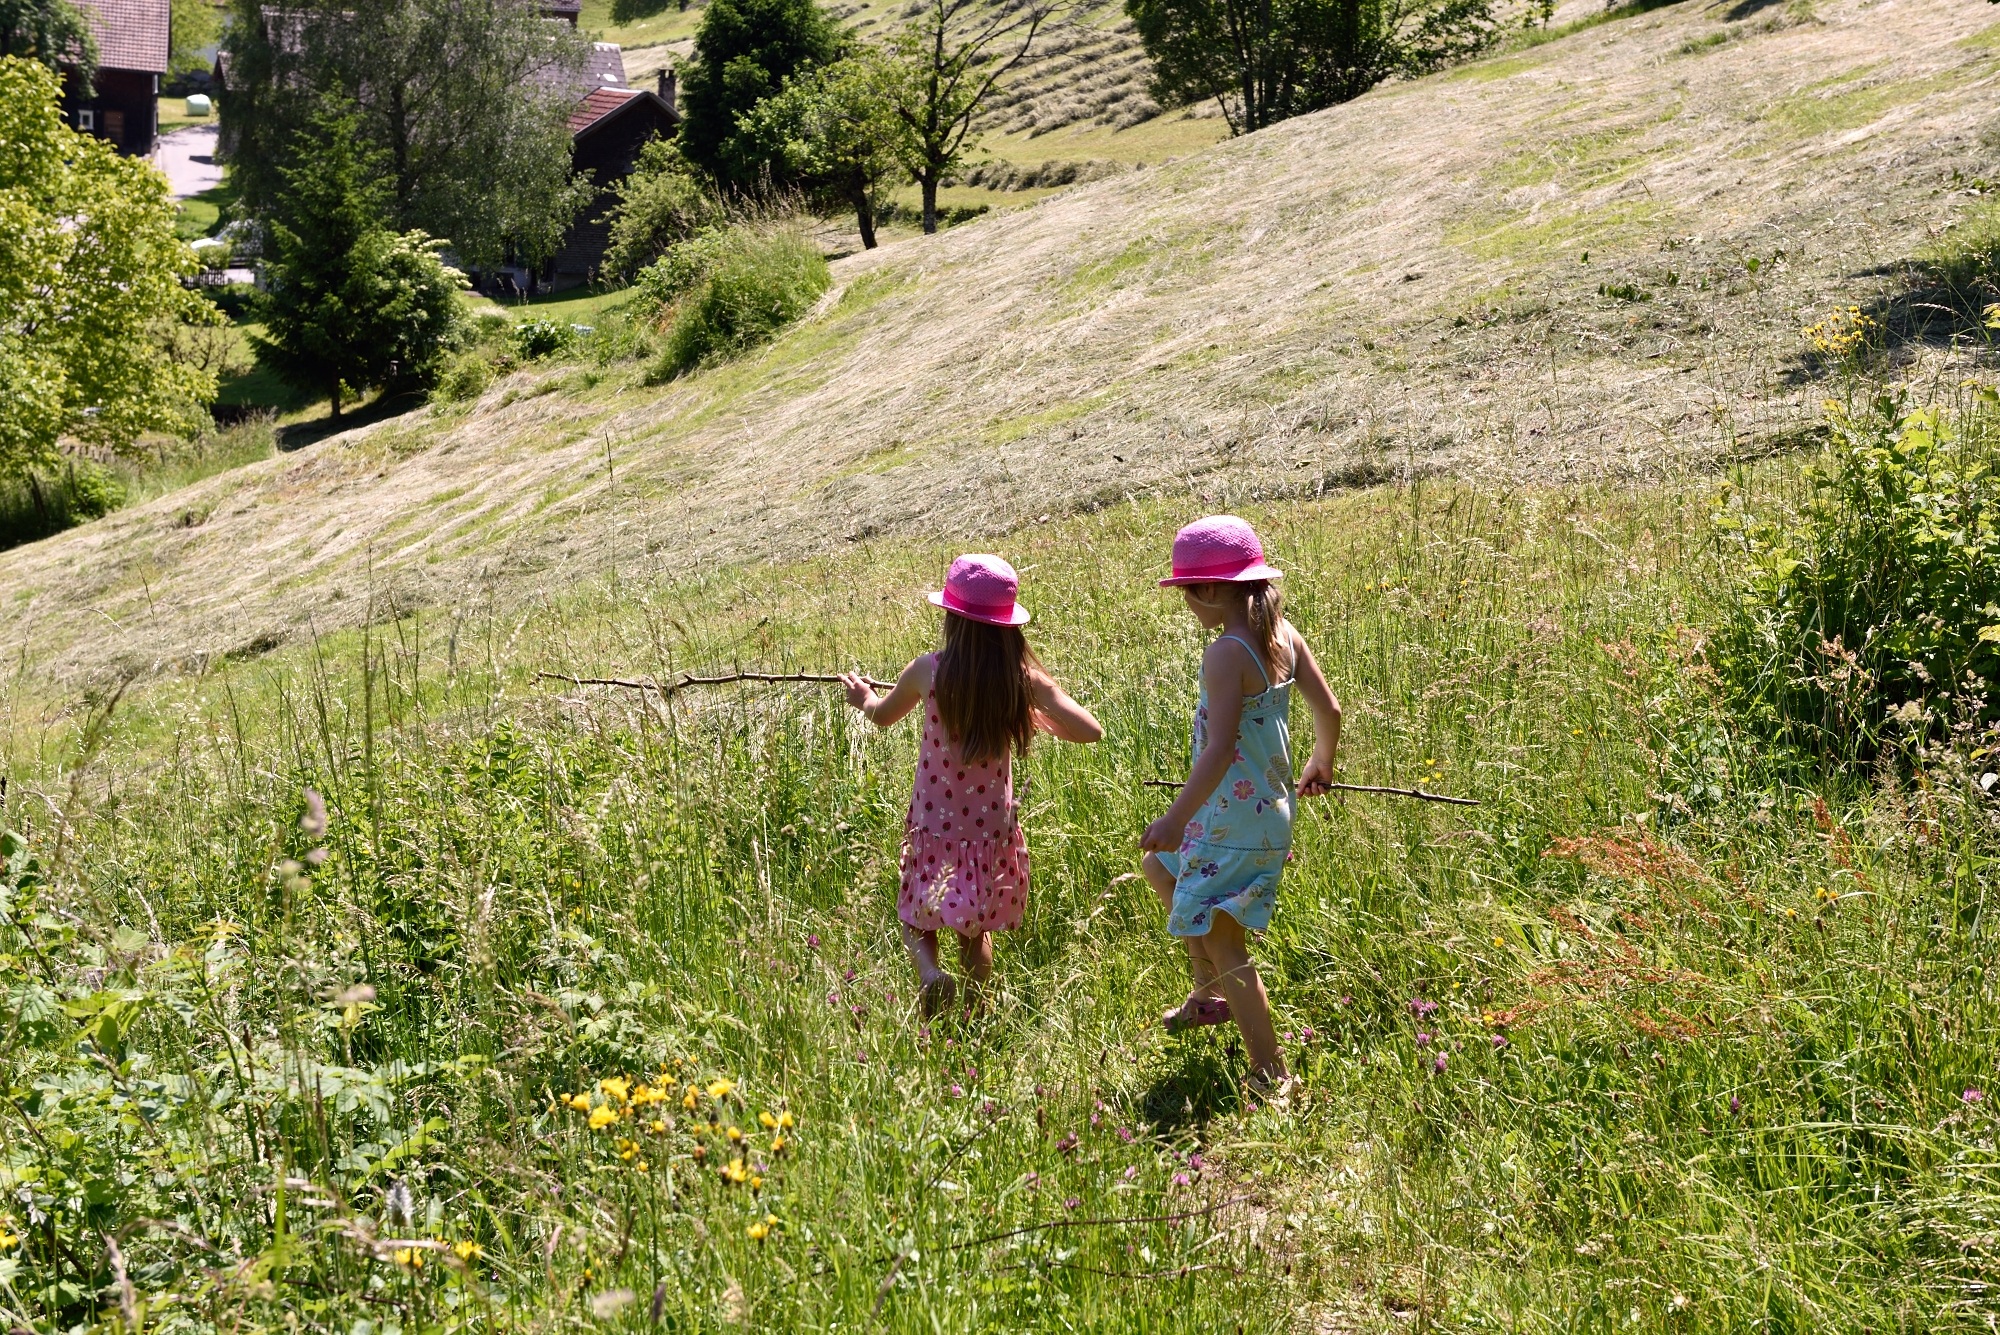
nature, grass, wilderness, walking, girl, hiking, trail, hay, meadow, flower, adventure, walk, ridge, children, sports, out, woodland, nature trail, bergdorf